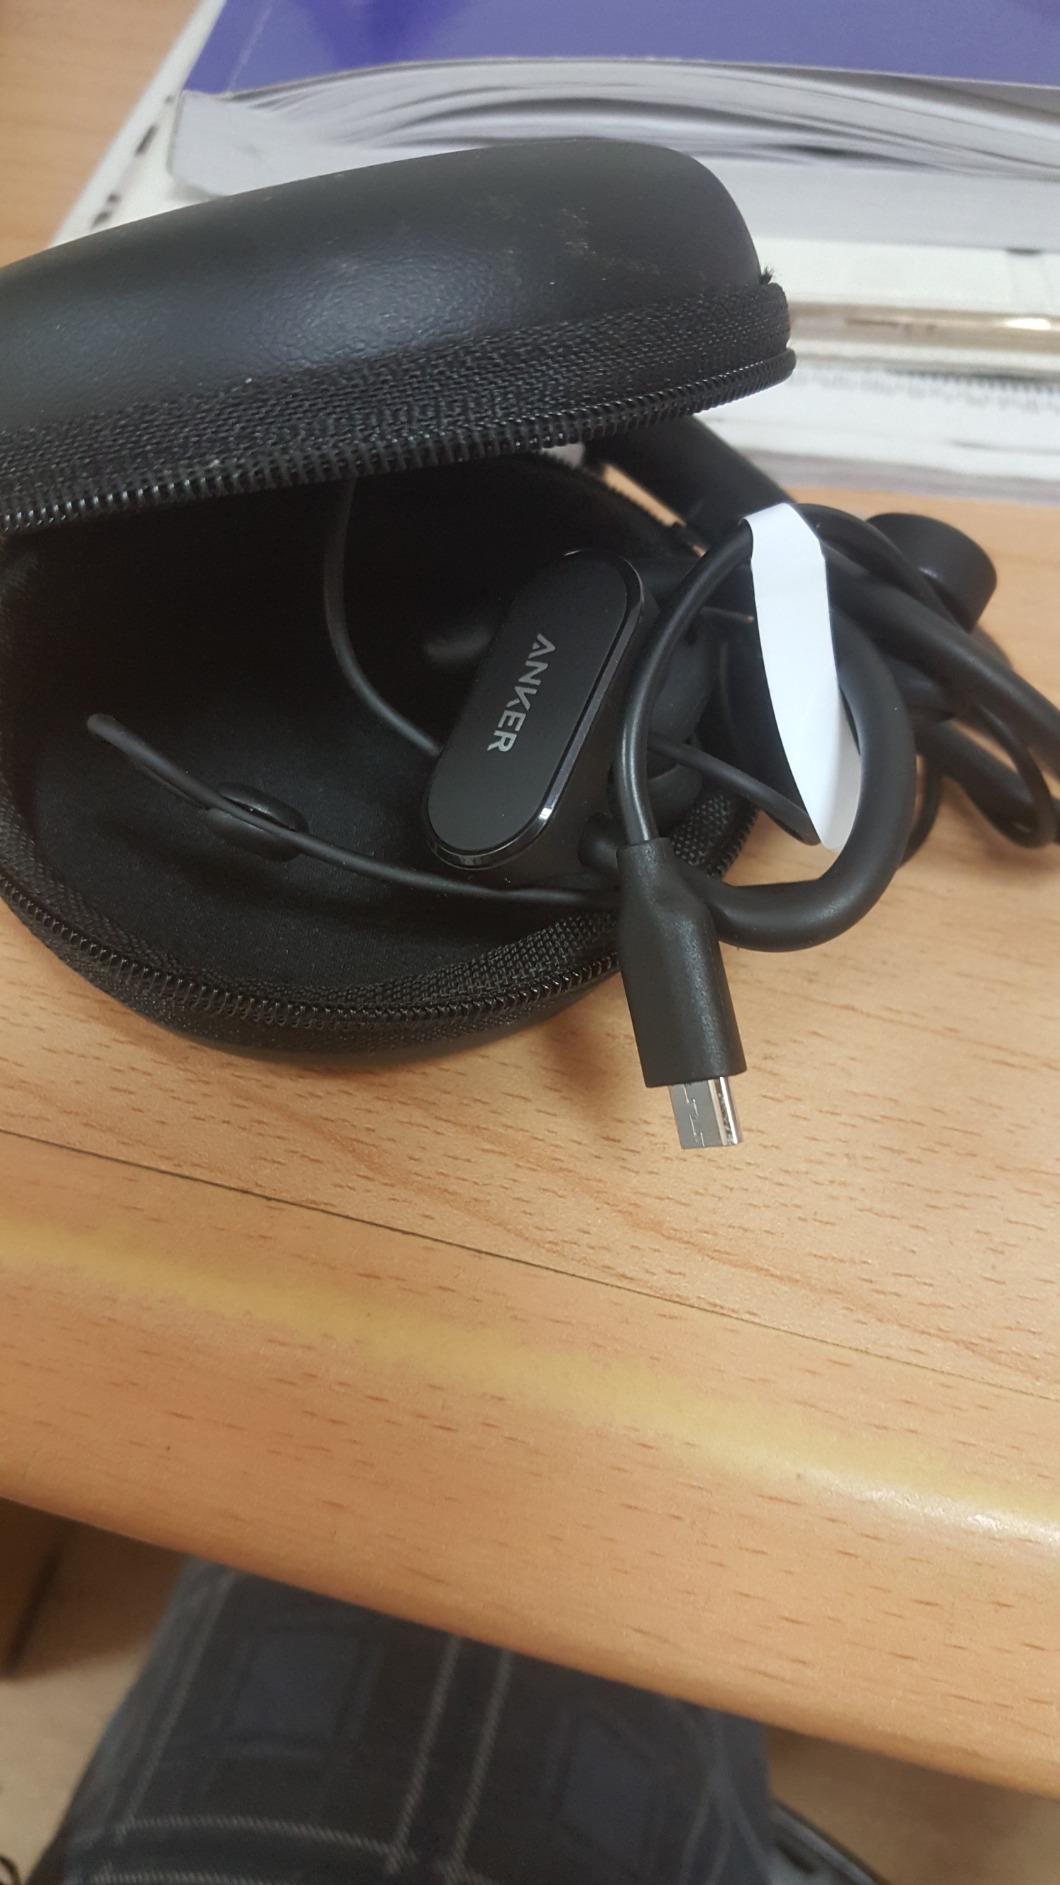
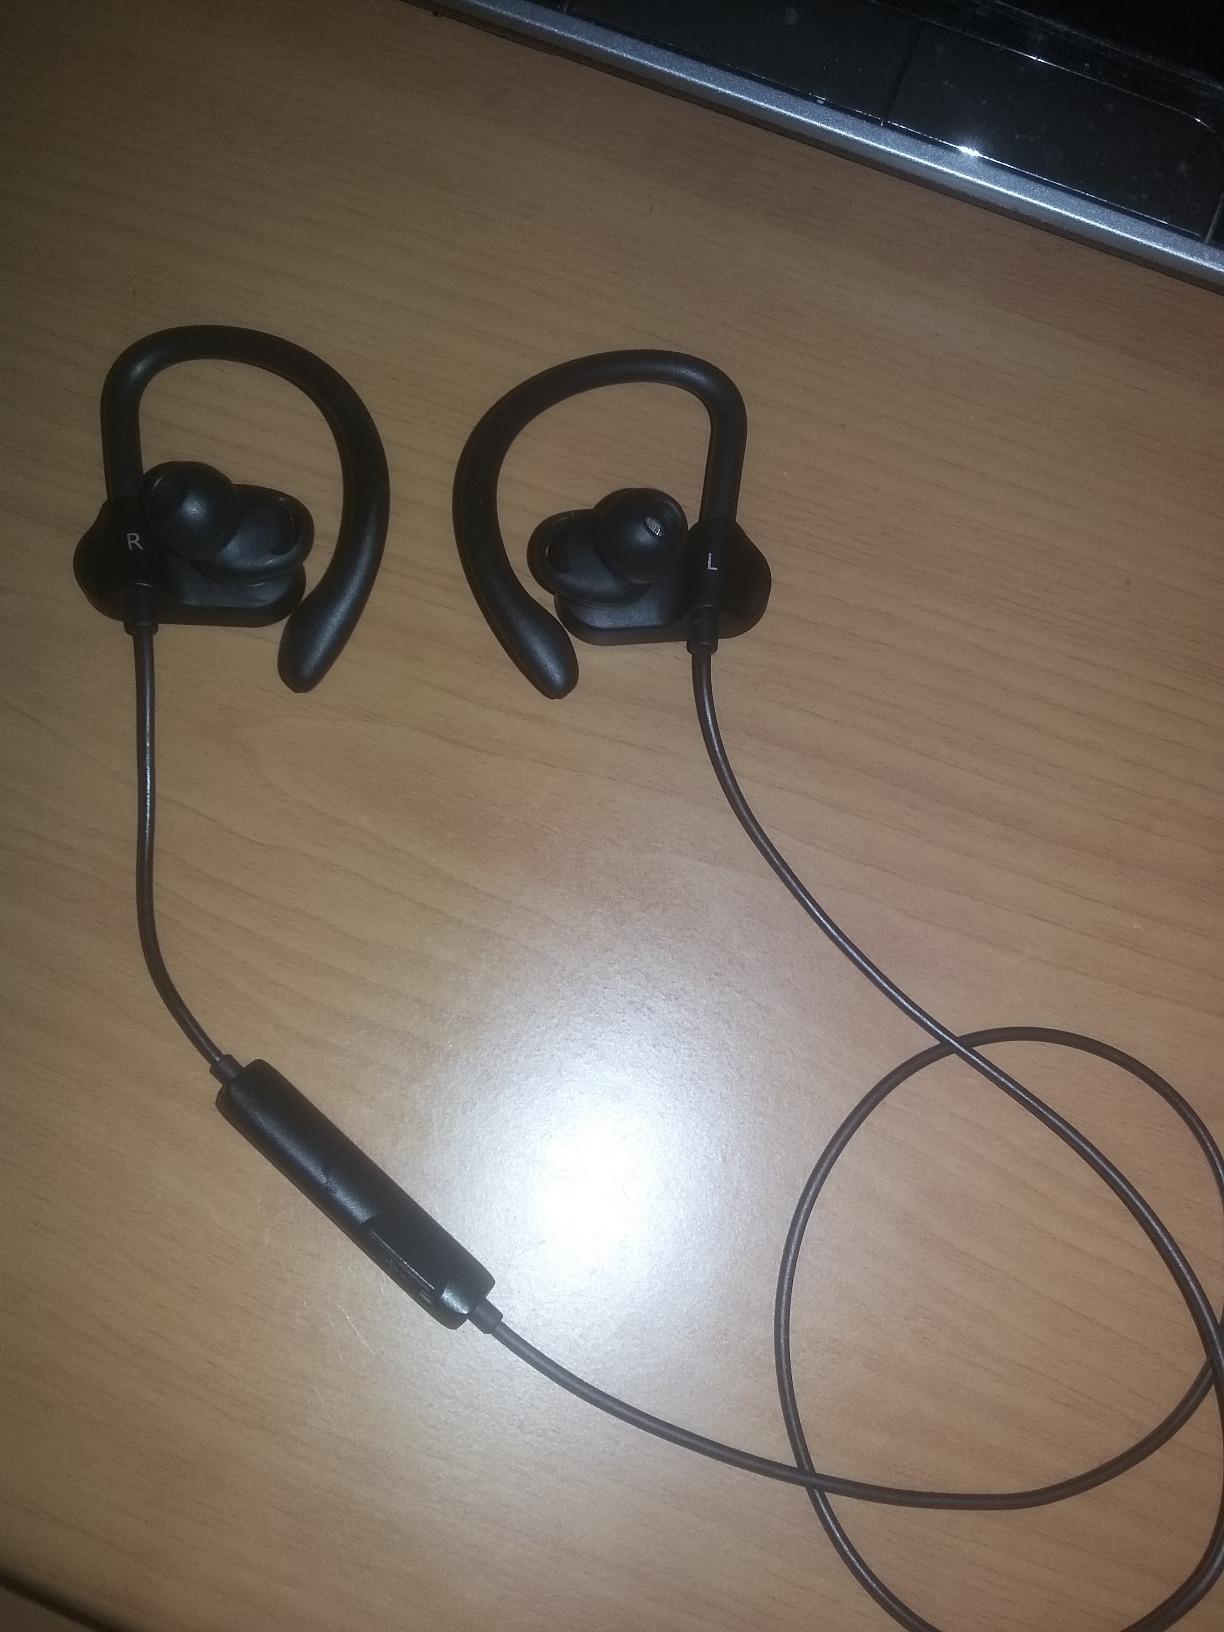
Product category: headphones
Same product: yes